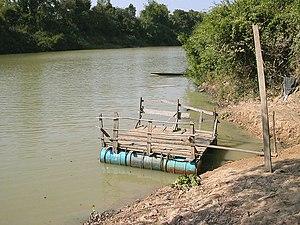
La Chi, ou Nam Chi, est un sous-affluent du Mékong qui coule en Thaïlande. C'est la plus longue rivière du pays, avec 765 km, mais elle a moins de débit que la suivante, la Mun dans laquelle elle se jette.